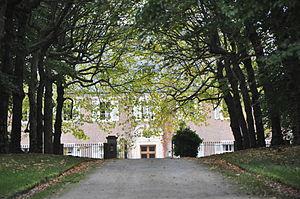
Château d'Argenteuil
Le château d'Argenteuil est un ancien domaine situé sur le territoire des communes de Waterloo, Ohain et La Hulpe dans la province du Brabant wallon. Acquis par l'État belge, le château Tuck abrita le roi Léopold III de Belgique et la princesse Lilian de Réthy, après que le roi eut abdiqué et quitté le château de Laeken.